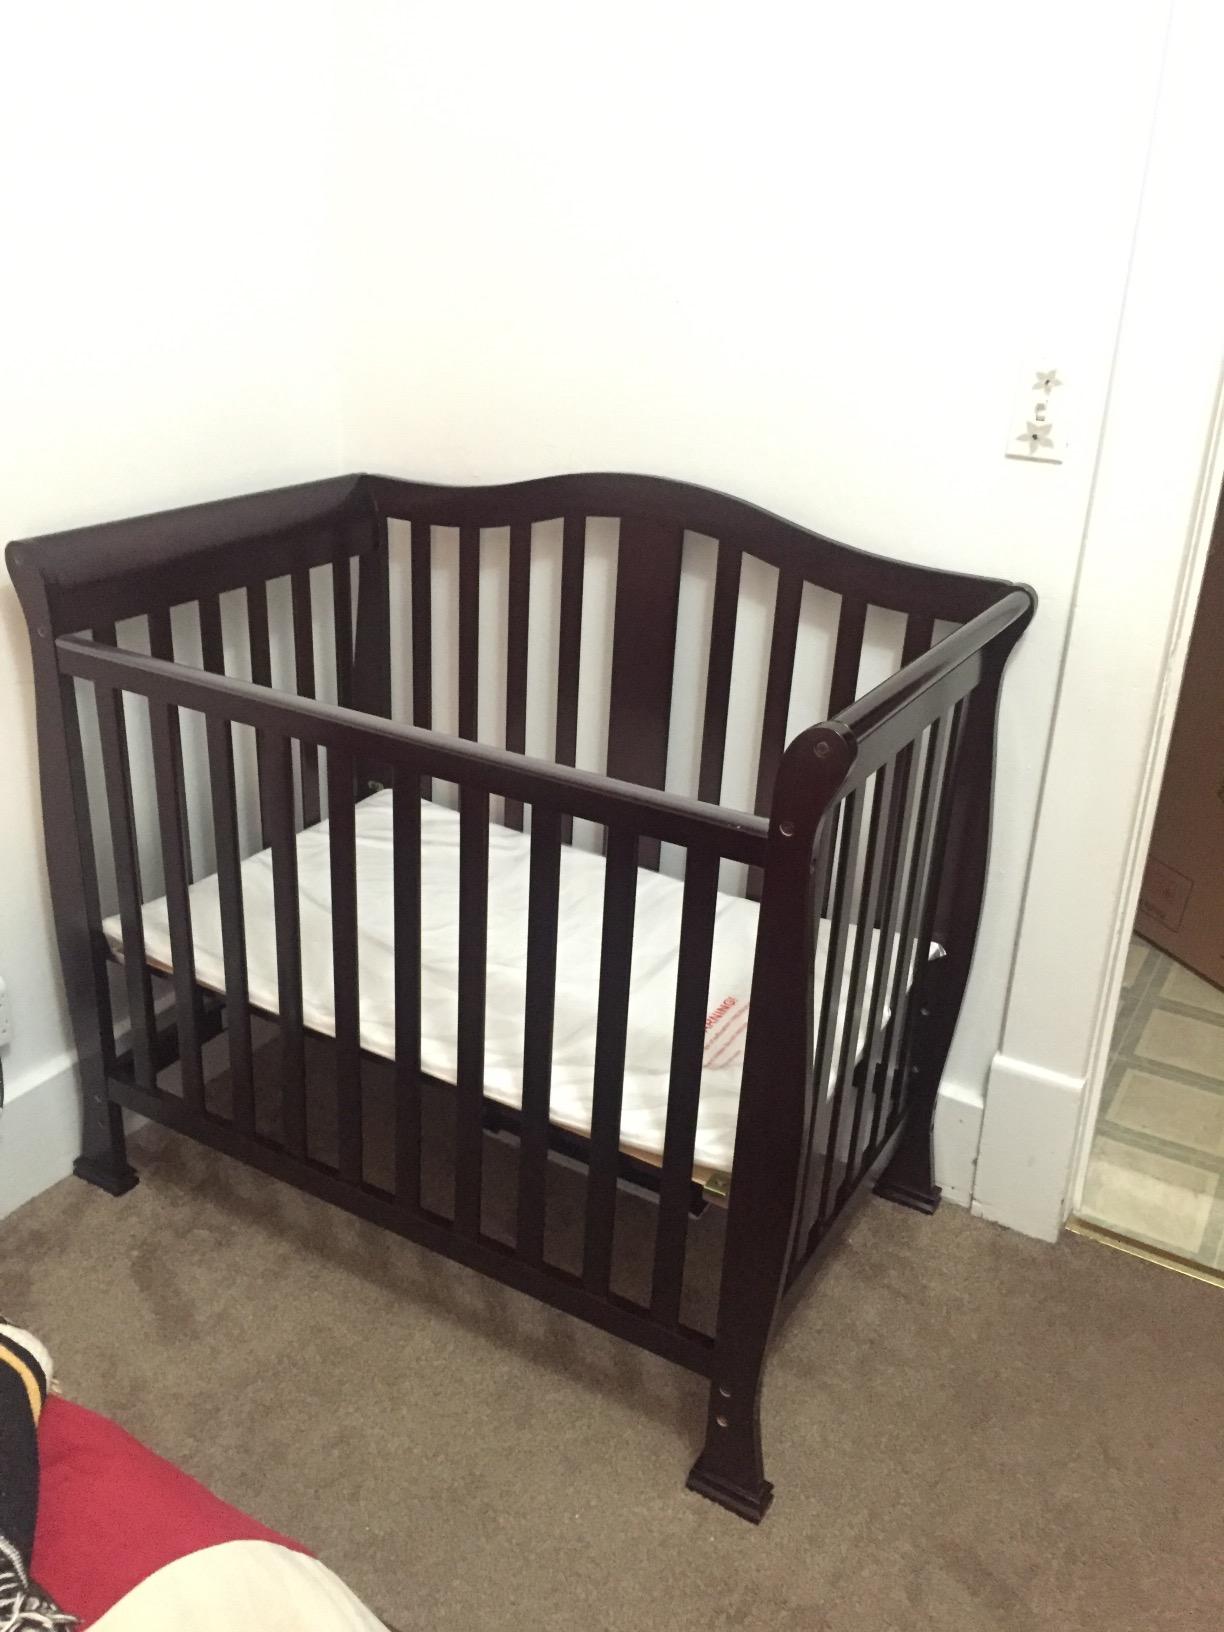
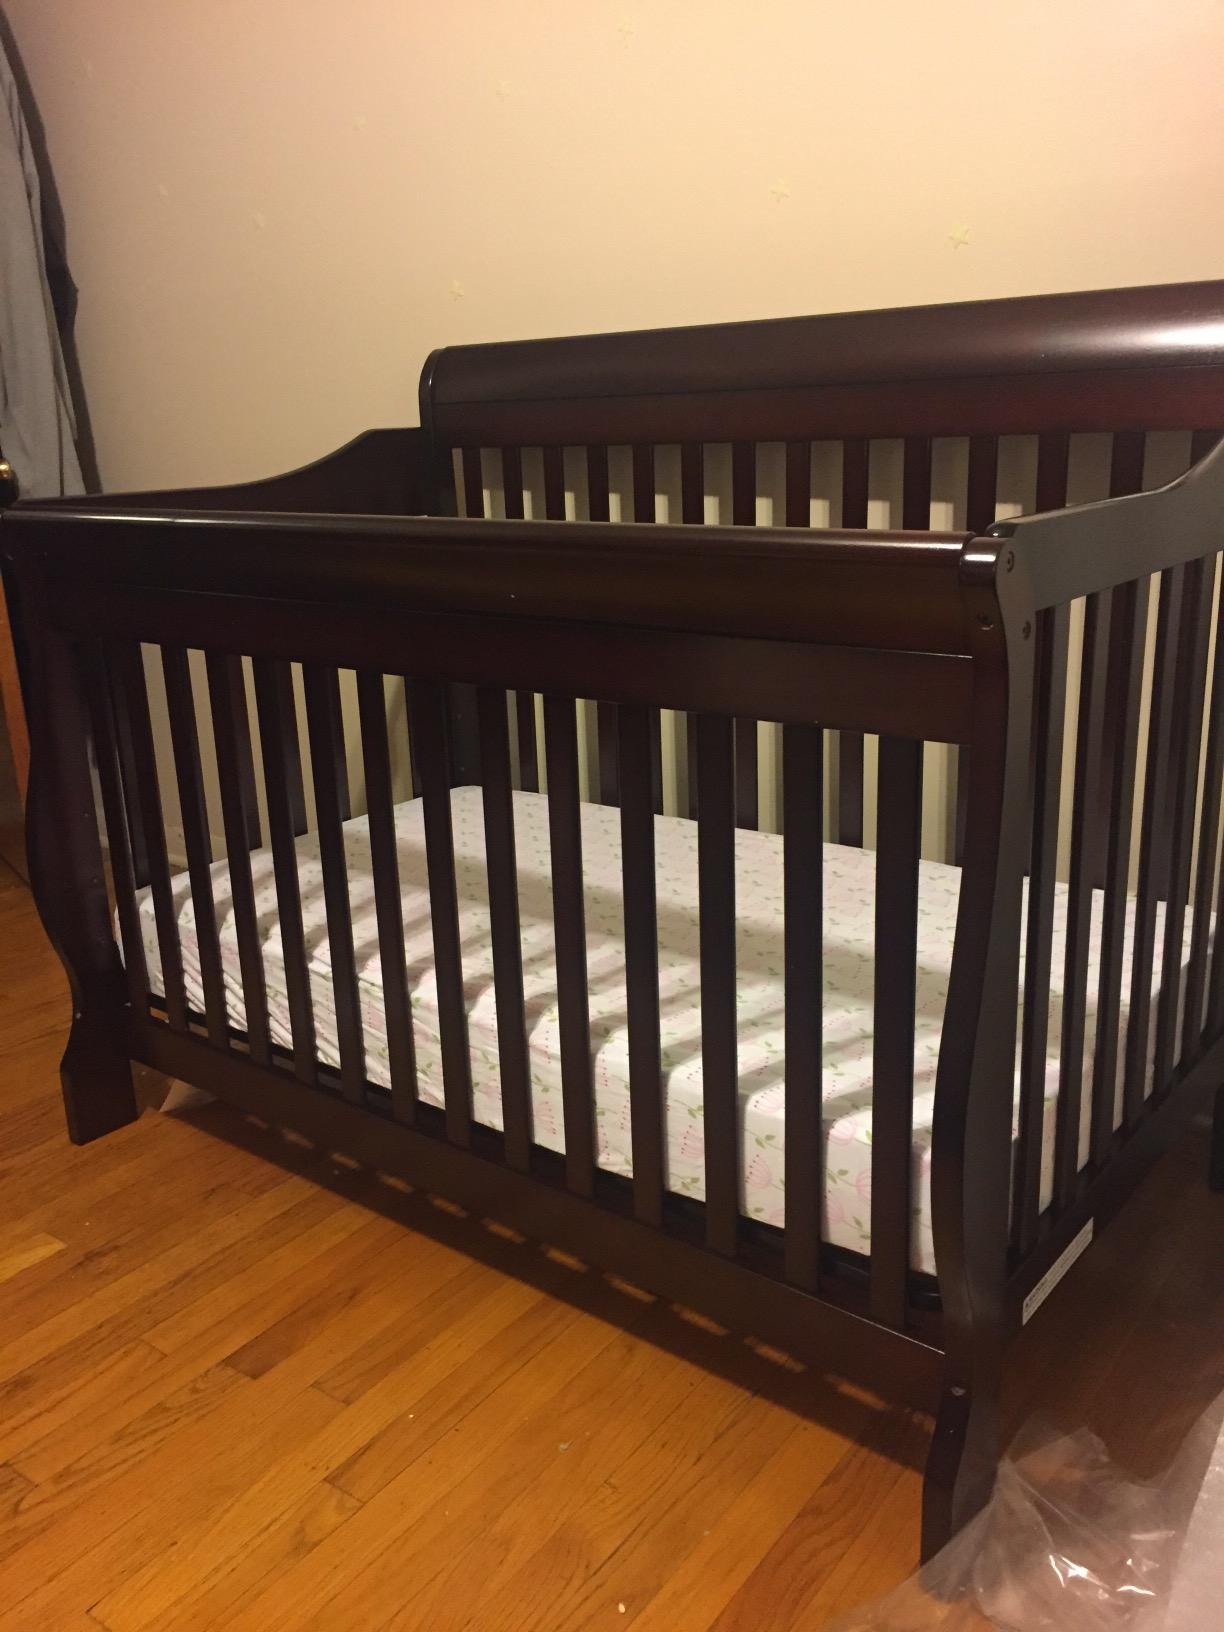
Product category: products_crib
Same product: no